Arizona Gunfighter

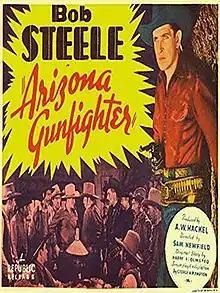
Theatrical release poster

Arizona Gunfighter is a 1937 American western film directed by Sam Newfield and starring Bob Steele, Jean Carmen and Ted Adams. It was produced and distributed by Republic Pictures.